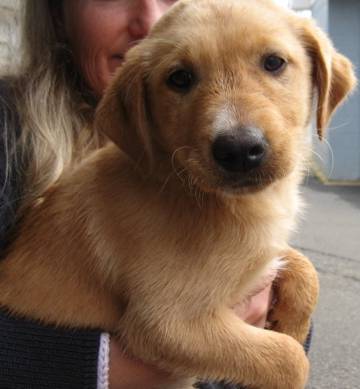
Label: dog